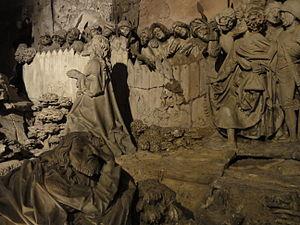
Alsace, Bas-Rhin, Cathédrale Notre-Dame de Strasbourg (PA00085015). Croisillon nord, Mont des Oliviers (XVe). This object is classé Monument Historique in the base Palissy, database of the French furniture patrimony of the French ministry of culture,
La sculpture du mont des Oliviers de la Cathédrale Notre-Dame de Strasbourg est située contre le mur de l'abside de l'actuelle chapelle Saint-Laurent. Commandée en 1498 par Nicolas Roeder pour le cimetière de l'église Saint-Thomas, elle est transférée dans la cathédrale en 1667.